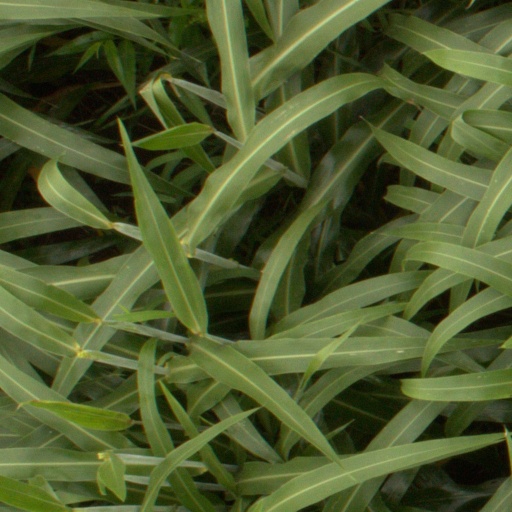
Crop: sorghum